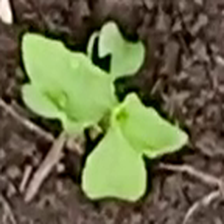
Weed species: Kena_(Commplina_benghalensio)